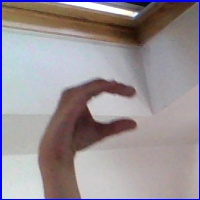
Letra: C